Nathan Ablett

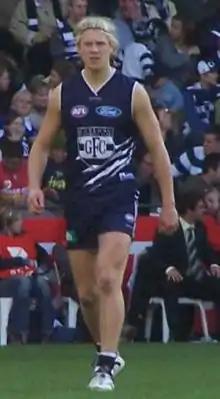
Nathan Ablett in 2007

Nathan Ablett (born 13 December 1985) is a former Australian rules footballer who played for Gold Coast and Geelong in the Australian Football League (AFL).